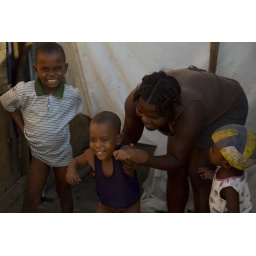
Young family at the Piste Camp in Port-au-Prince. Flattened soccer ball serves as a hat for the young girl.